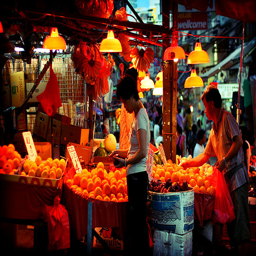
People buying oranges from a fruit stand at dusk.
an outdoor market with tables of oranges and apples
A woman shopping at a farmers market next to a pile or oranges.
An Asian produce market bathed in electric light.
People looking at fruit for sale under yellowish lights.